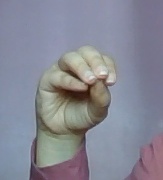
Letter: ha